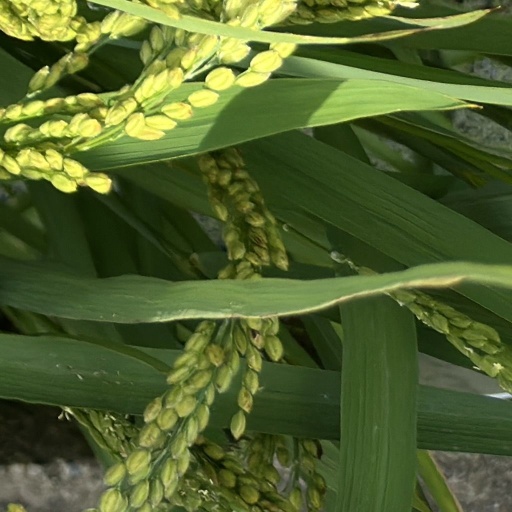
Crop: rice